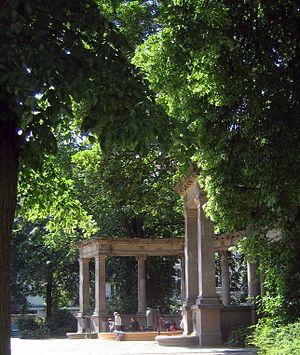
La Viktoria-Luise-Platz est une place hexagonale classée de Berlin qui se trouve dans le quartier de Schöneberg. Elle honore la mémoire de la fille unique de Guillaume II, la princesse Victoria-Louise de Prusse.